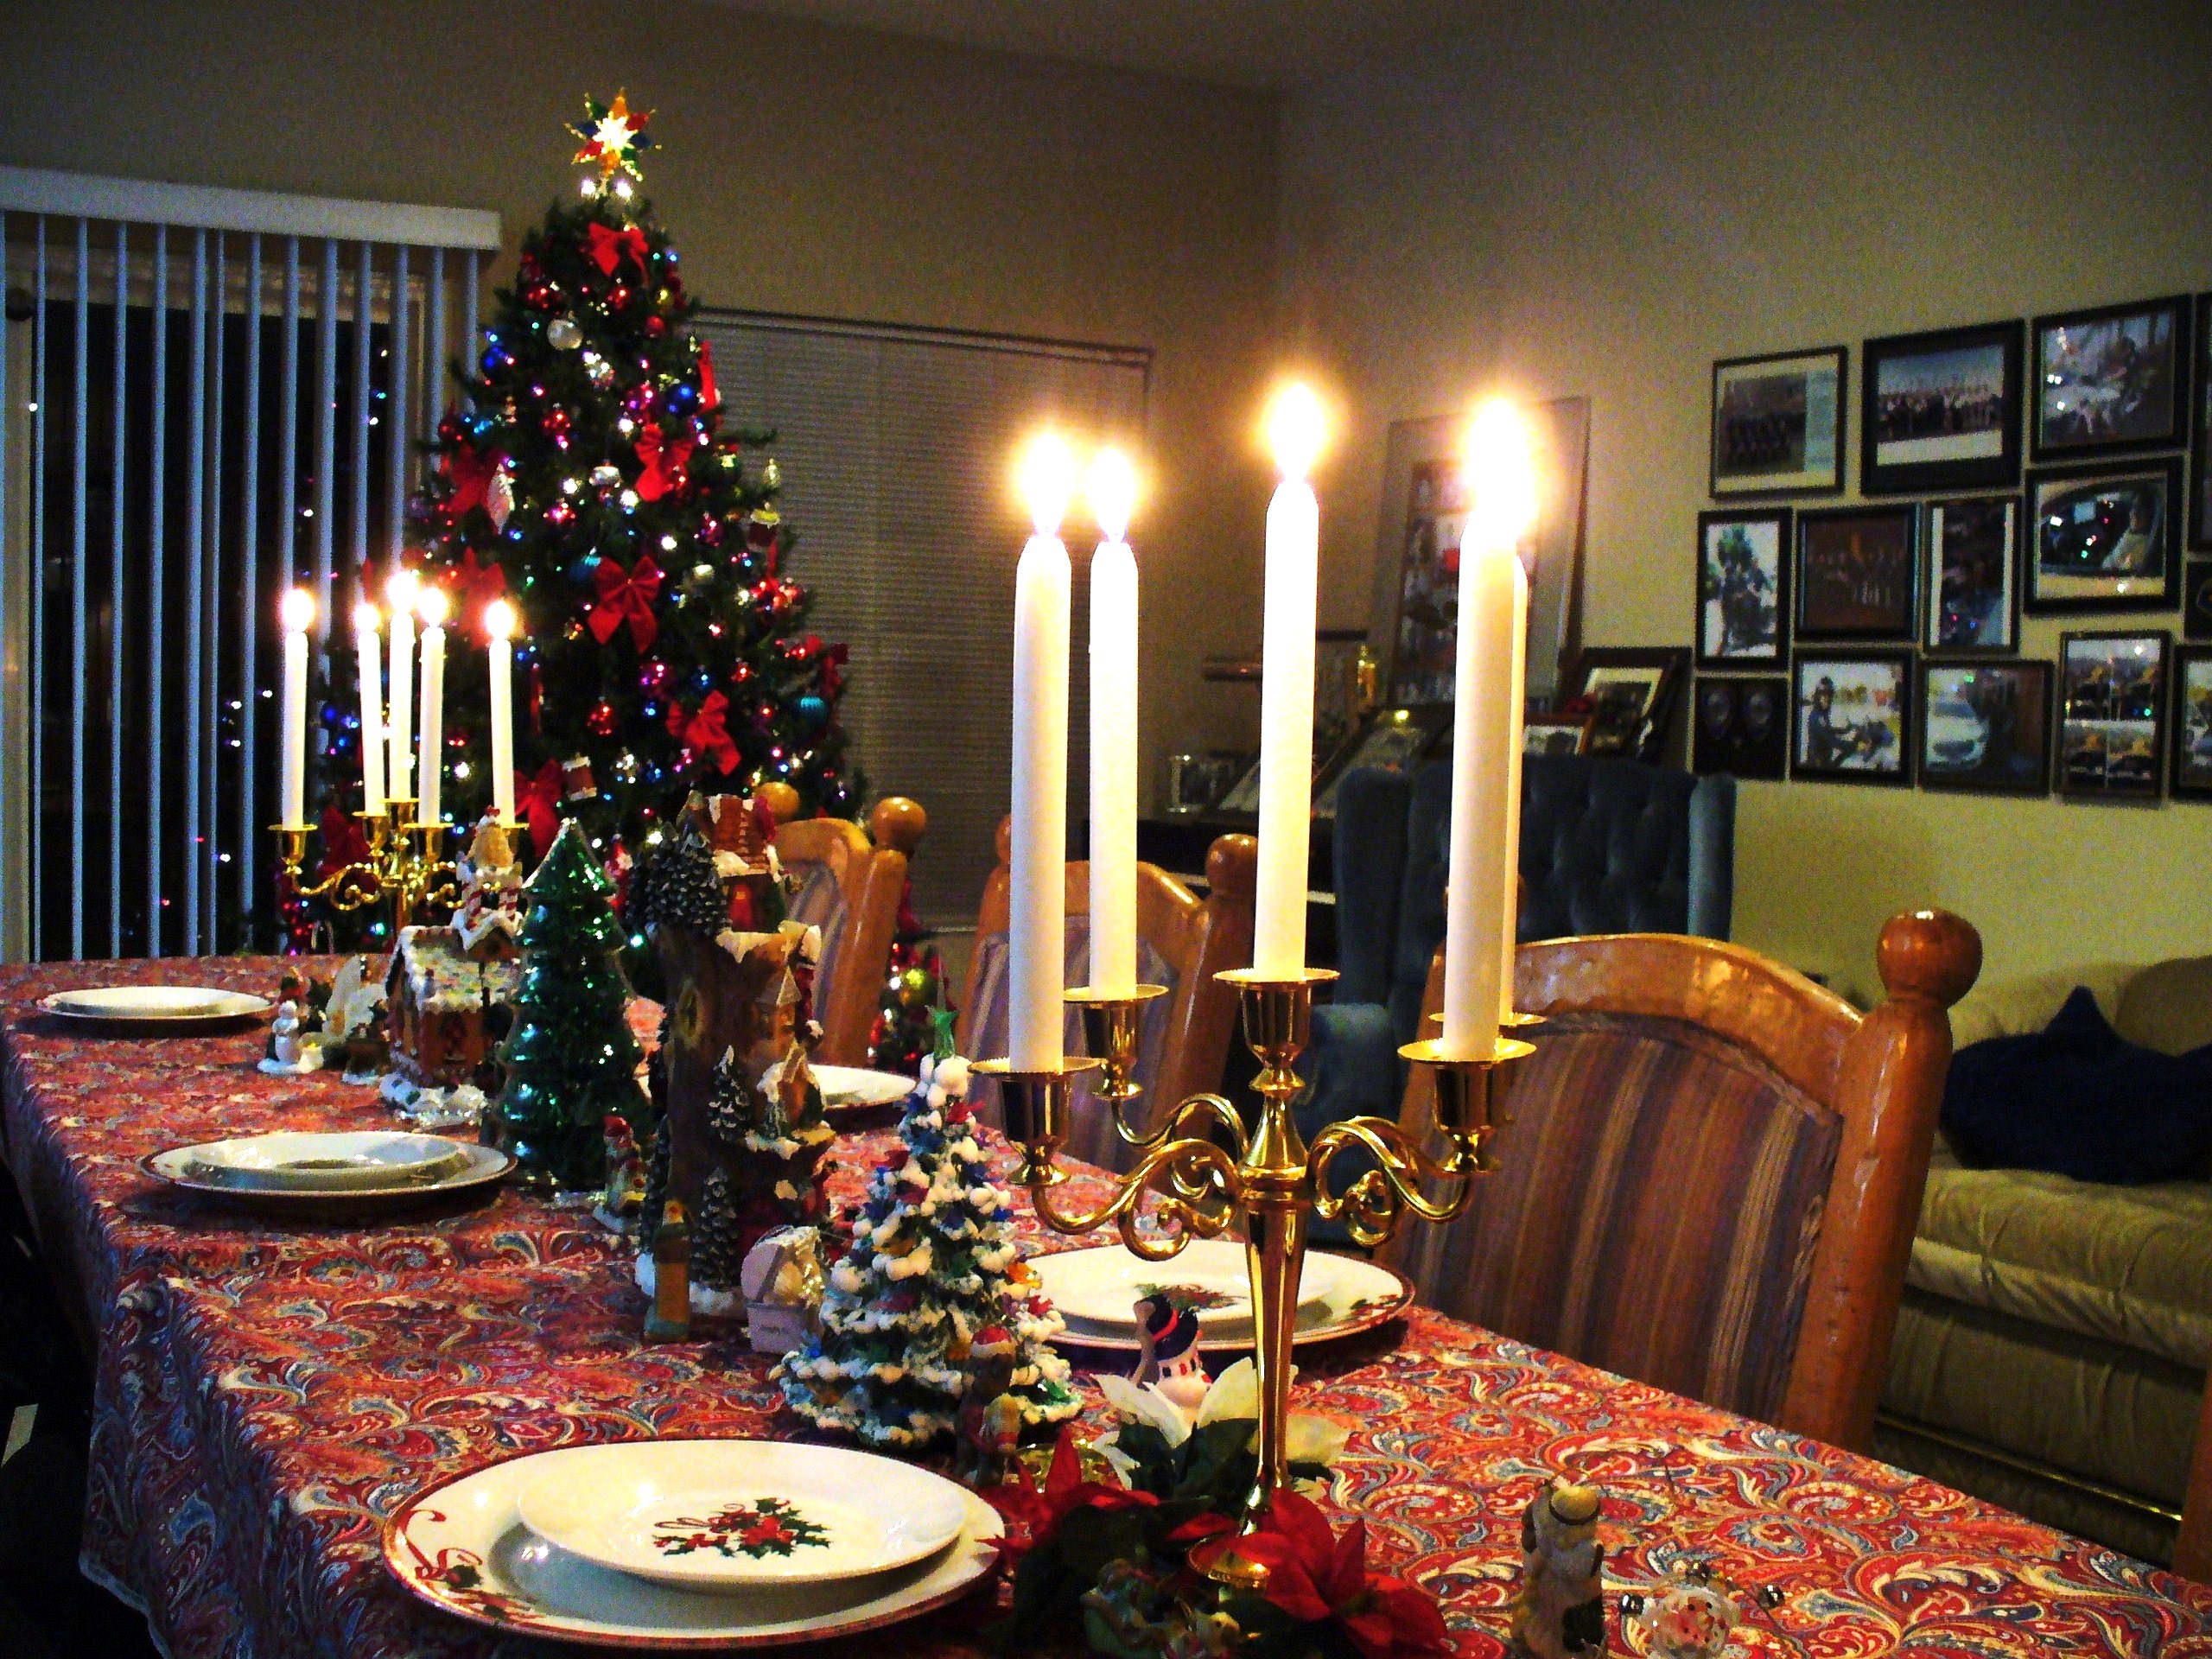
christmas tree, christmas, candlesticks, pine tree, candles, christmas bulbs, christmas lights, red ribbons, porcelain plates, christmas decoration, Christmas tablecloth, christmas ornaments, gold candleholders, gold items, green tree, fancy plates, plates, chairs, lighting, room, event, interior design, tablecloth, dishware, table, furniture, home, serveware, holiday, tableware, decoration, linens, centrepiece, home accessories, christmas eve, dining room, candle, porcelain, ornament, picture frame, plate, light fixture, couch, christmas ornament, living room, kitchen dining room table, platter, conifer, stemware, Holiday ornament, tradition, flower arranging, fir, restaurant, pine family, pine, candle holder, festival